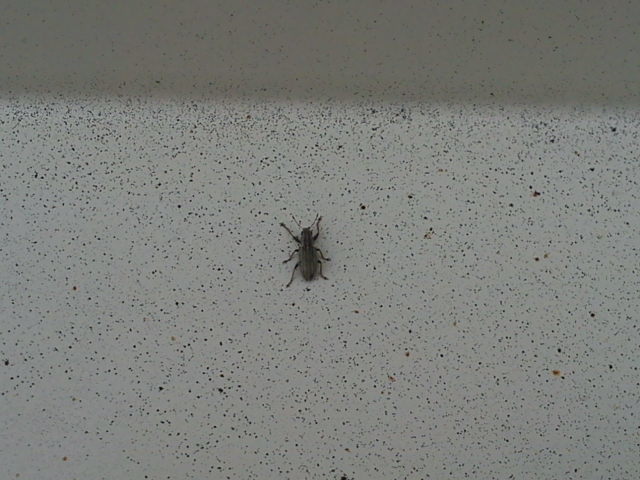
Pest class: pea_leaf_weevil